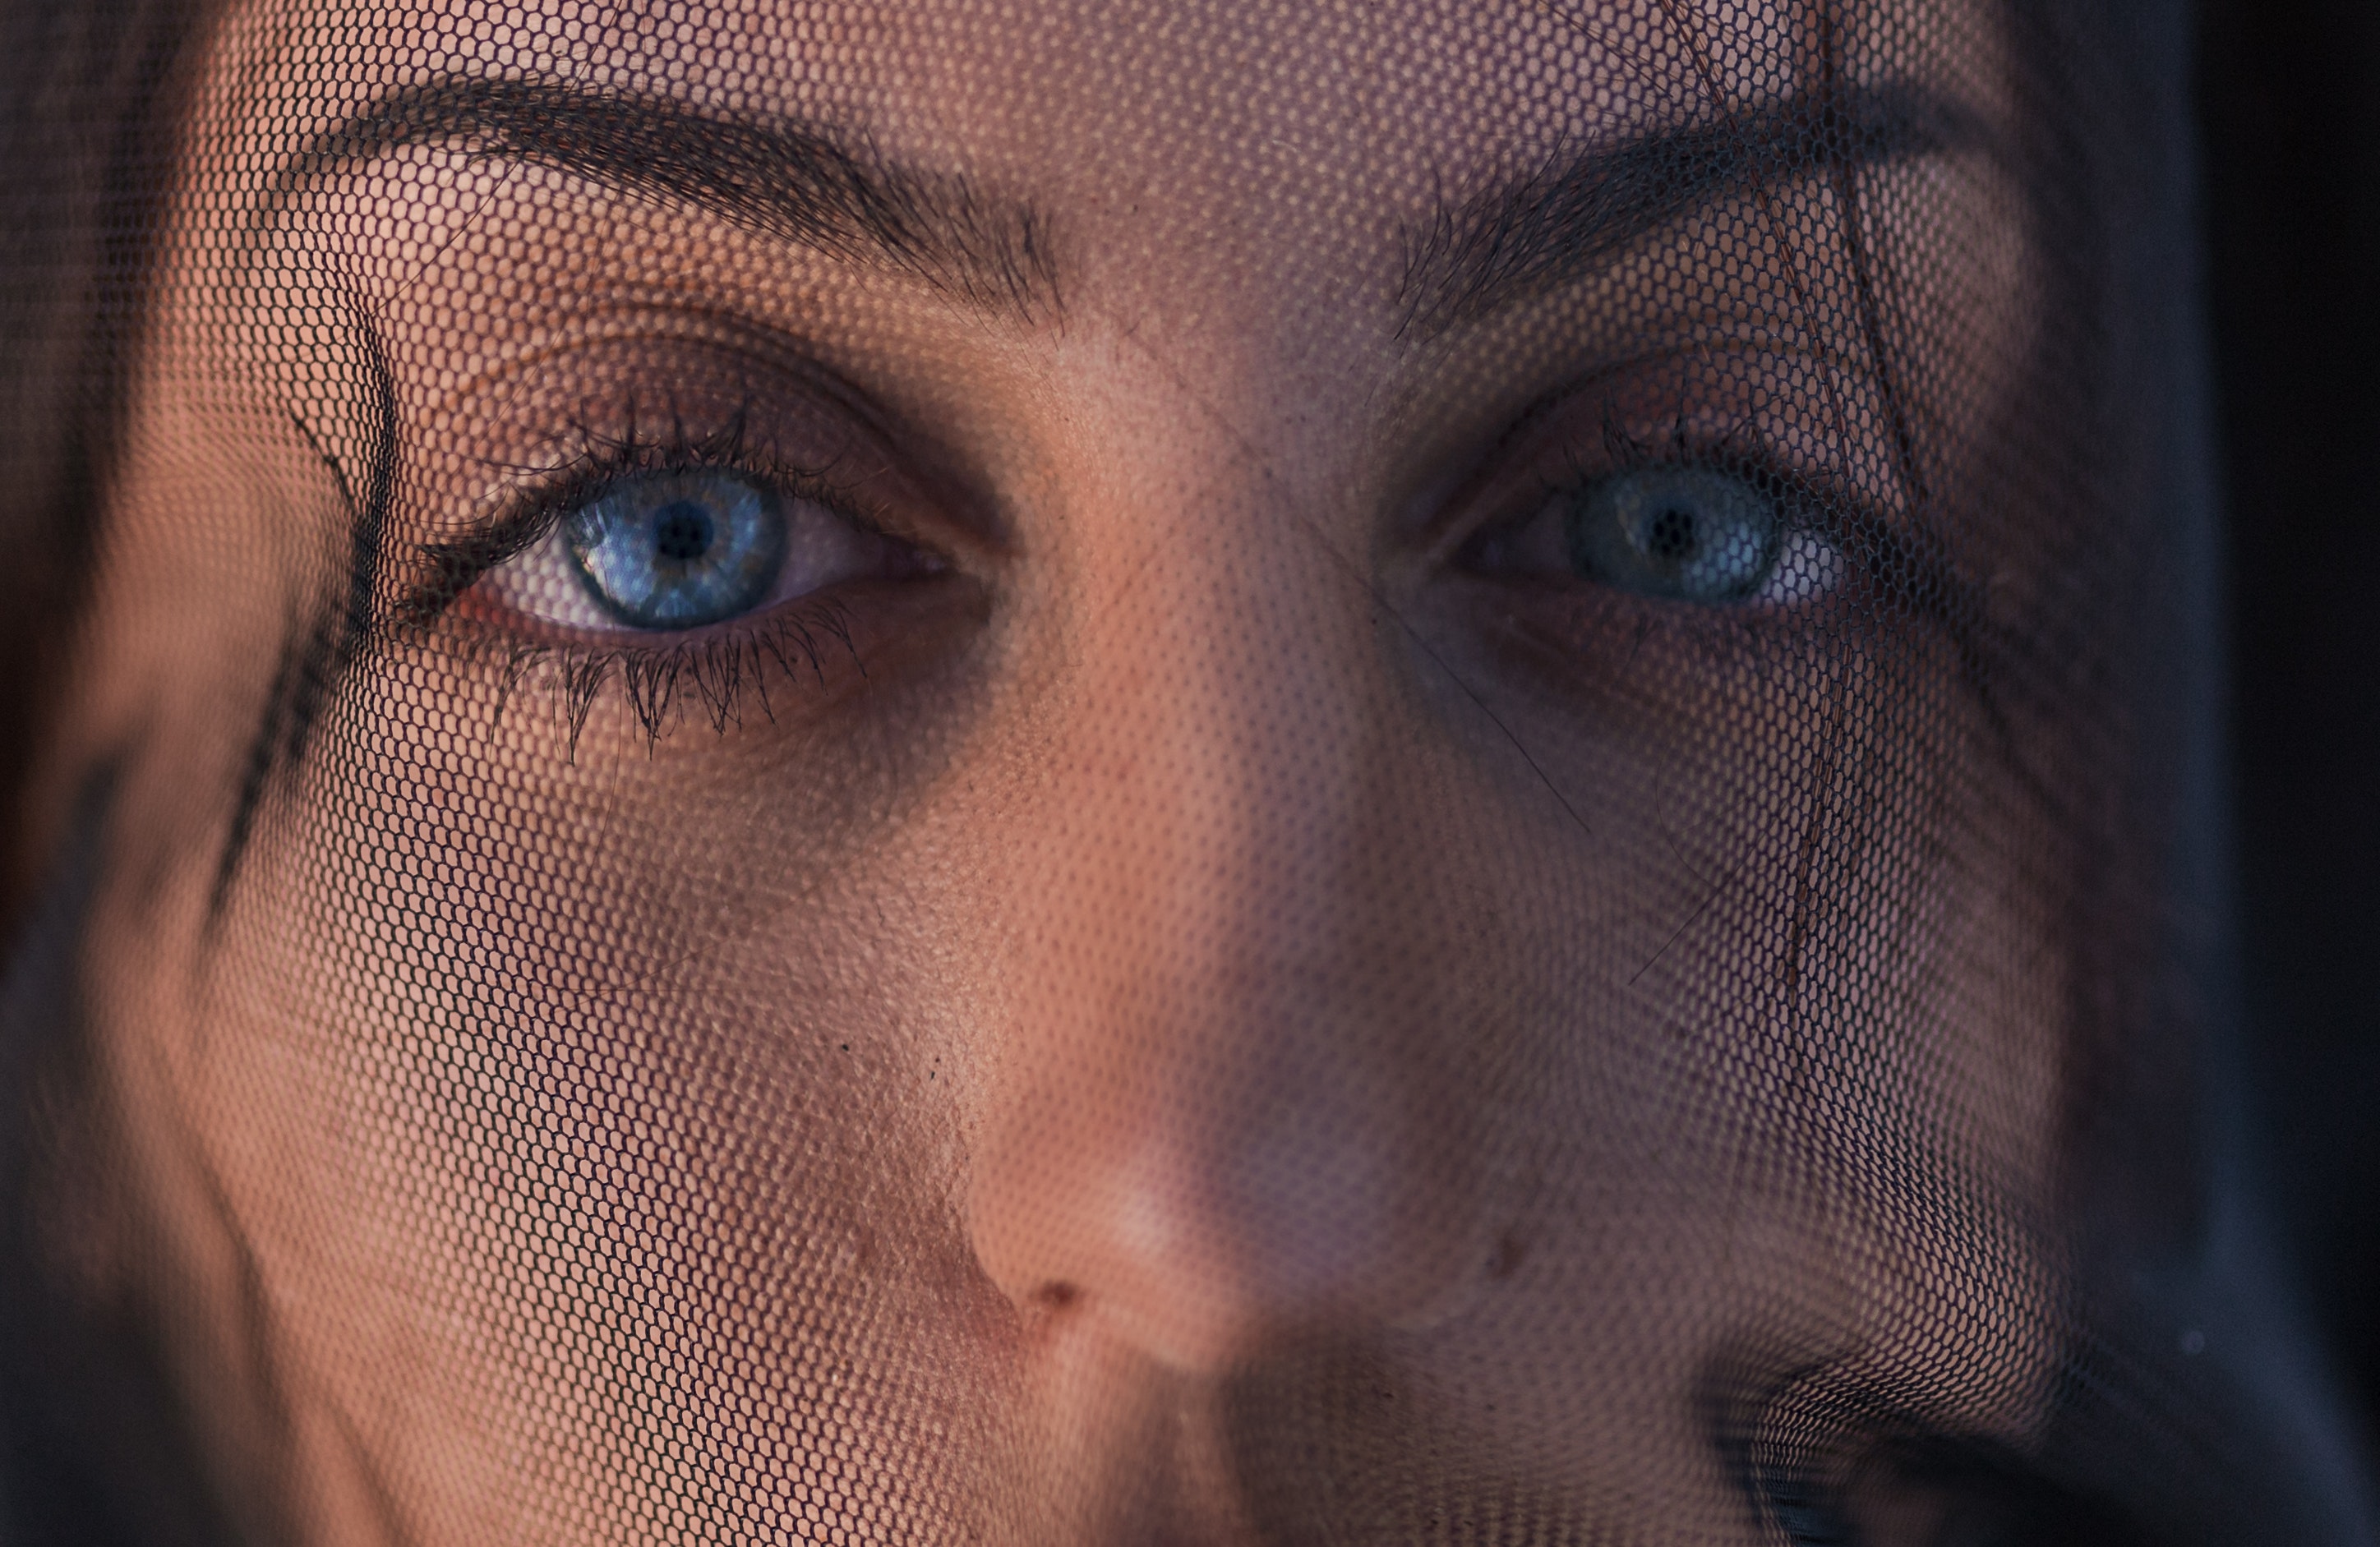
face, eyebrow, hair, eye, nose, skin, close up, head, beauty, forehead, cheek, eyelash, lip, organ, chin, iris, human, blond, photography, human body, mouth, selfie, portrait photography, portrait, model